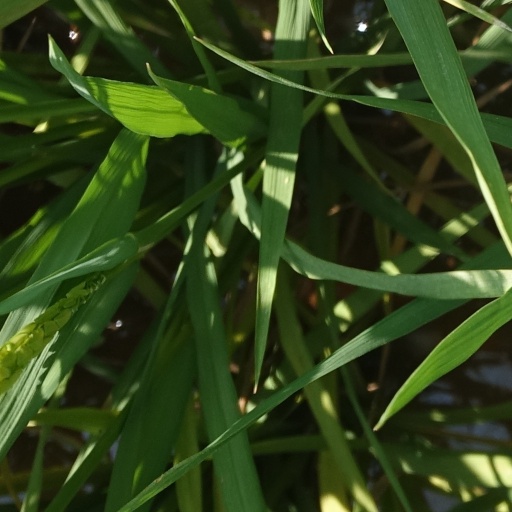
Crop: rice